The Wiggles

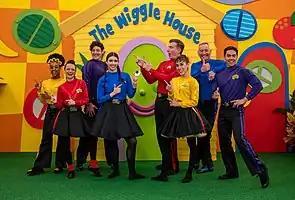
The Wiggles lineup in 2022 (L–R: Tsehay Hawkins, Caterina Mete, Lachlan Gillespie, Lucia Field, Simon Pryce, Evie Ferris, Anthony Field, John Pearce)

The Wiggles are an Australian children's music group formed in Sydney in 1991. As of 2022, the group members are Anthony Field, Lachlan Gillespie, Simon Pryce, Tsehay Hawkins, Evie Ferris, John Pearce, Caterina Mete and Lucia Field. The Wiggles were founded in 1991 by Anthony Field, Murray Cook, Jeff Fatt, Greg Page and Phillip Wilcher. Wilcher left the group after their first album. Page retired in 2006 due to ill health and was replaced by understudy Sam Moran, but returned in 2012, replacing Moran. At the end of 2012, Cook, Fatt and Page retired and were replaced by Gillespie, Pryce and Emma Watkins. Cook and Fatt retained their shareholding in the group and all three continued to have input into its creative and production aspects, while engaging in occasional reunion performances. Watkins departed the group in 2021, with the group subsequently adopting an expanded line-up of eight members.